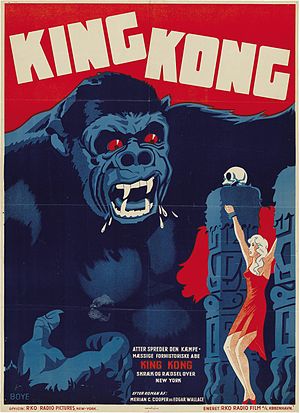
King Kong (film fra 1933) / Forbud
Dansk plakat
King Kong er en eventyrfilm fra 1933, der introducerede figuren King Kong som en overdimensioneret gorilla, der bliver et offer for menneskets herskesyge. Filmen er siden blevet genindspillet flere gange, men mange mener, at selv om man med blandt andet computerteknik har kunnet perfektionere det tekniske aspekt, så har denne den originale film stadig så store kvaliteter, at den regnes som den bedste version. På imdb.com vurderes den af brugerne blandt de 250 bedste film i verden.